Franz Nopcsa von Felső-Szilvás

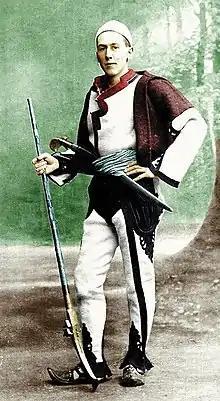
Nopcsa Ferenc in Shqiptar warrior costume, cca 1913

Later, during the First World War, Nopcsa was on another mission as a spy for Austria-Hungary, working undercover as a shepherd in Transylvania. He also led a group of Albanian wartime volunteers. Nopcsa was the first to hijack an aircraft. His motive for aircraft hijacking was to flee the nascent and ultimately short-lived Hungarian Soviet Republic in 1919 to Vienna. With the defeat of Austria-Hungary at the end of the war, Nopcsa's native Transylvania was ceded to Romania. As a consequence, the Baron of Felső-Szilvás lost his estates and other possessions in 1920. Compelled to find paid employment, he landed a job as the head of the Hungarian Geological Institute in 1925.